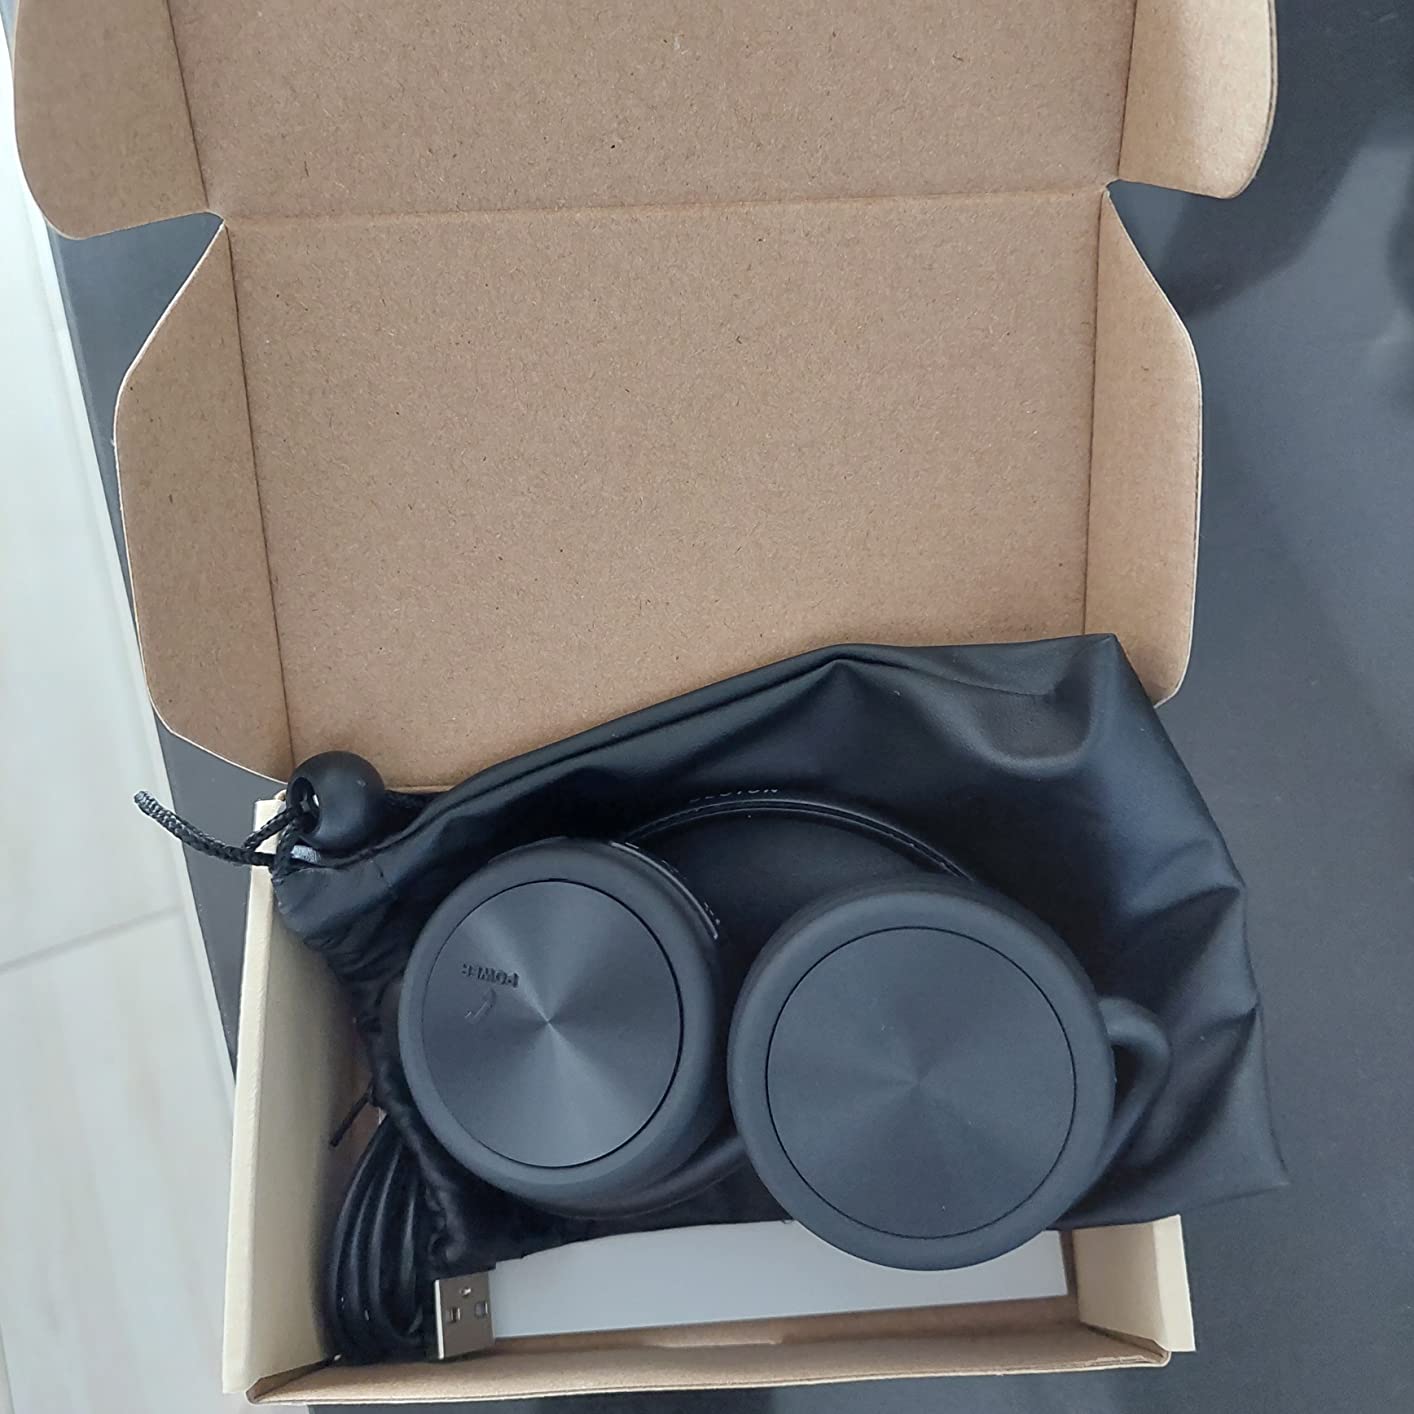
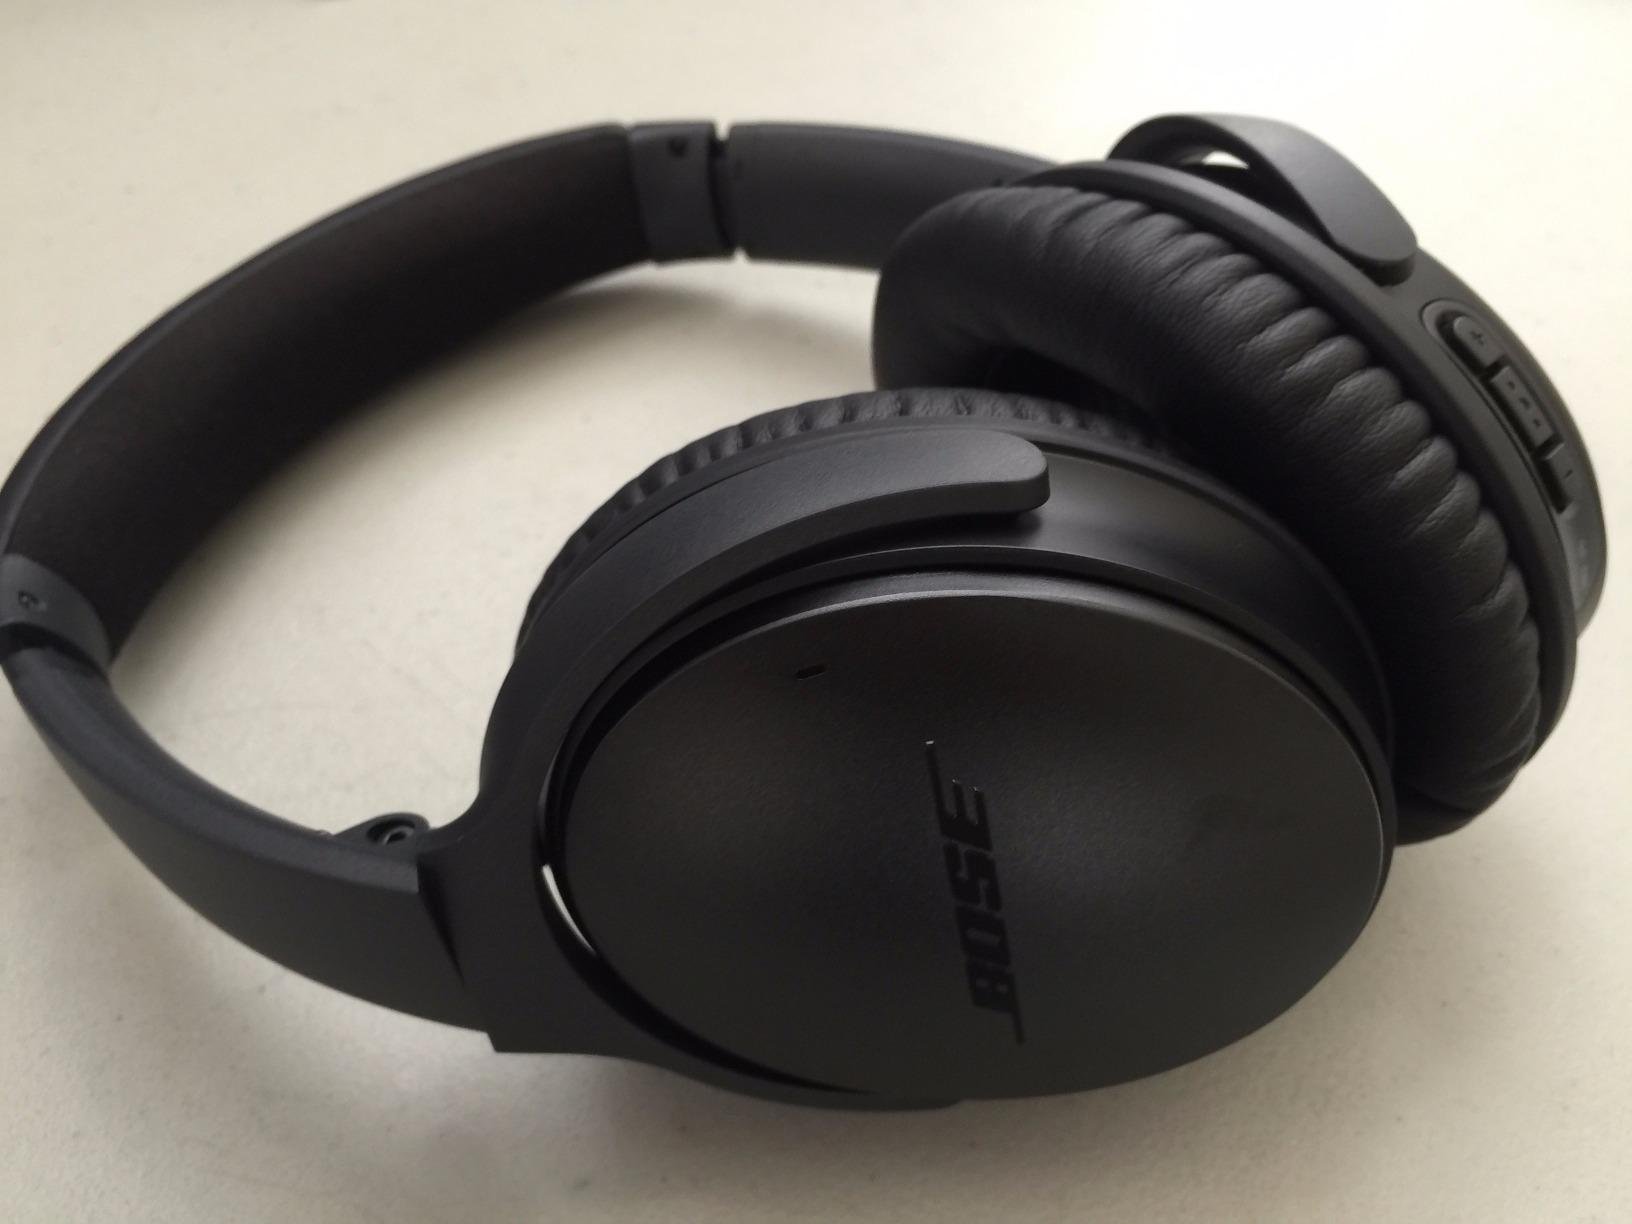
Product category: headphones
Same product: no